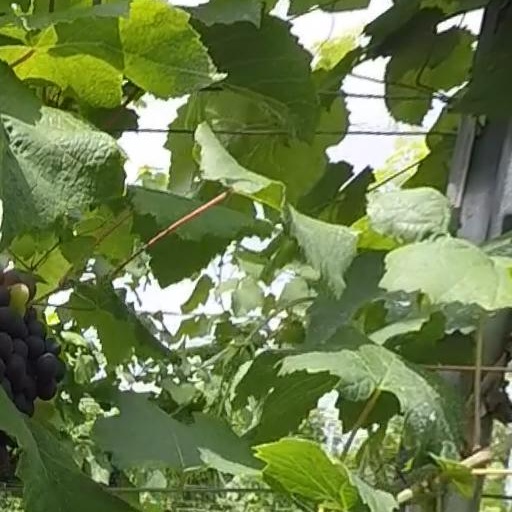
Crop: grape